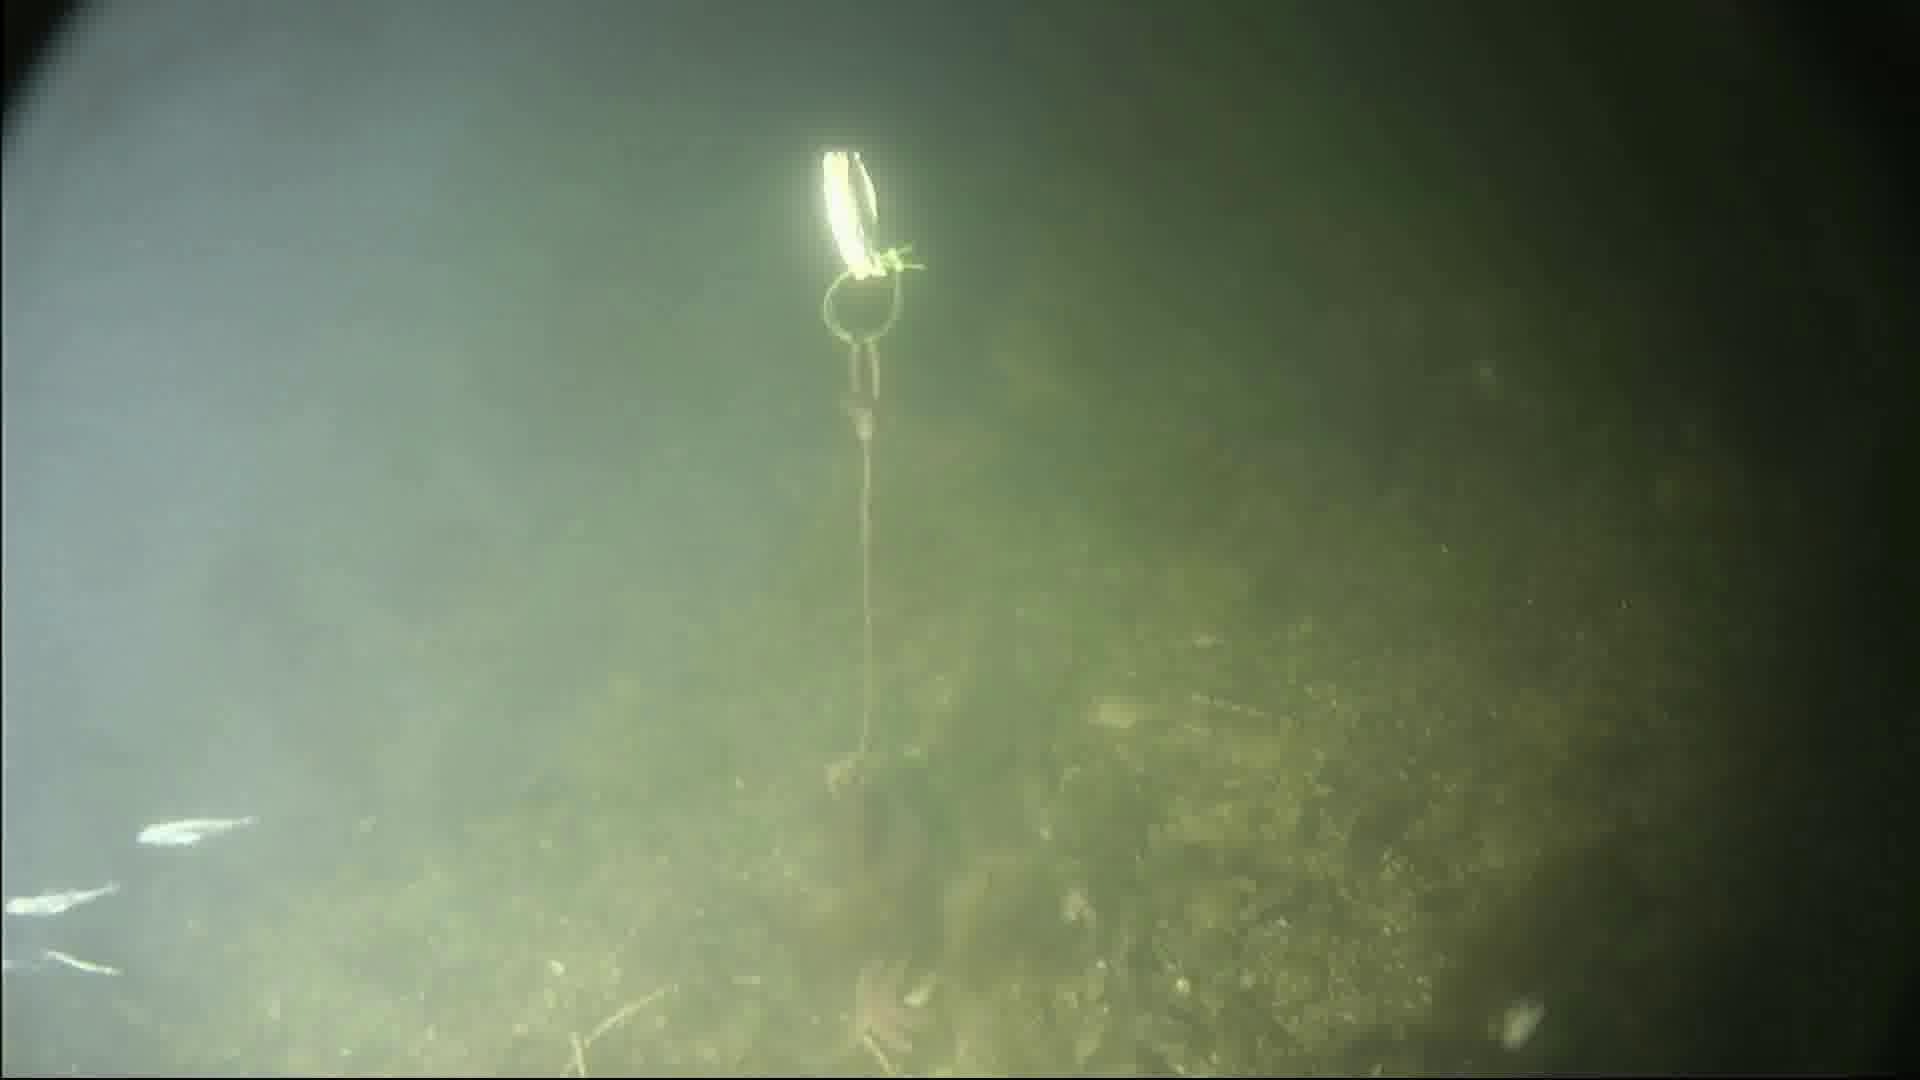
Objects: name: starfish
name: crab
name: small_fish